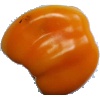
Label: yellow_pepper